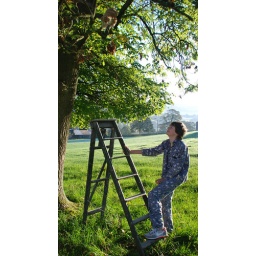
Boy in pyjamas about to rescue cat stuck in tree